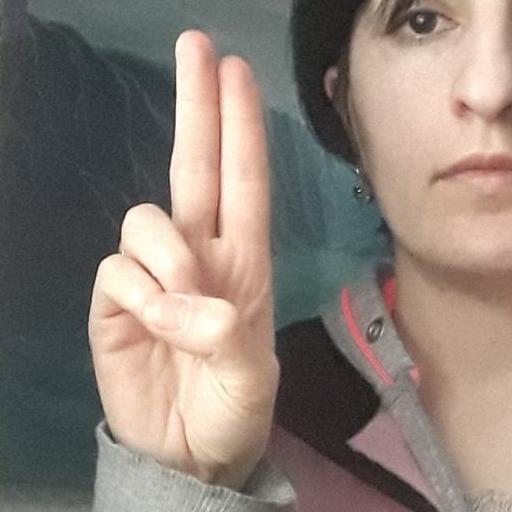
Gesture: two_up